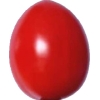
Label: tomato_cherry_red